Jade Lorton-Radburn

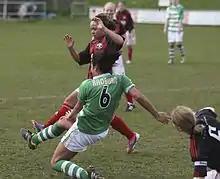
Radburn playing for Yeovil in April 2013

In October 2010 Radburn signed for Keynsham Town. She was then revealed as part of Bristol Academy's FA WSL squad in March 2011. Lorton-Radburn made her WSL debut in a 0–0 draw at Everton, but was ineligible for Bristol's FA Women's Cup final defeat to Arsenal after playing for Keynsham in an earlier round of the competition. She was named in Bristol Academy's 2011–12 UEFA Women's Champions League squad in September 2011. In March 2012 it was reported that Lorton-Radburn had rejoined Leicester City.